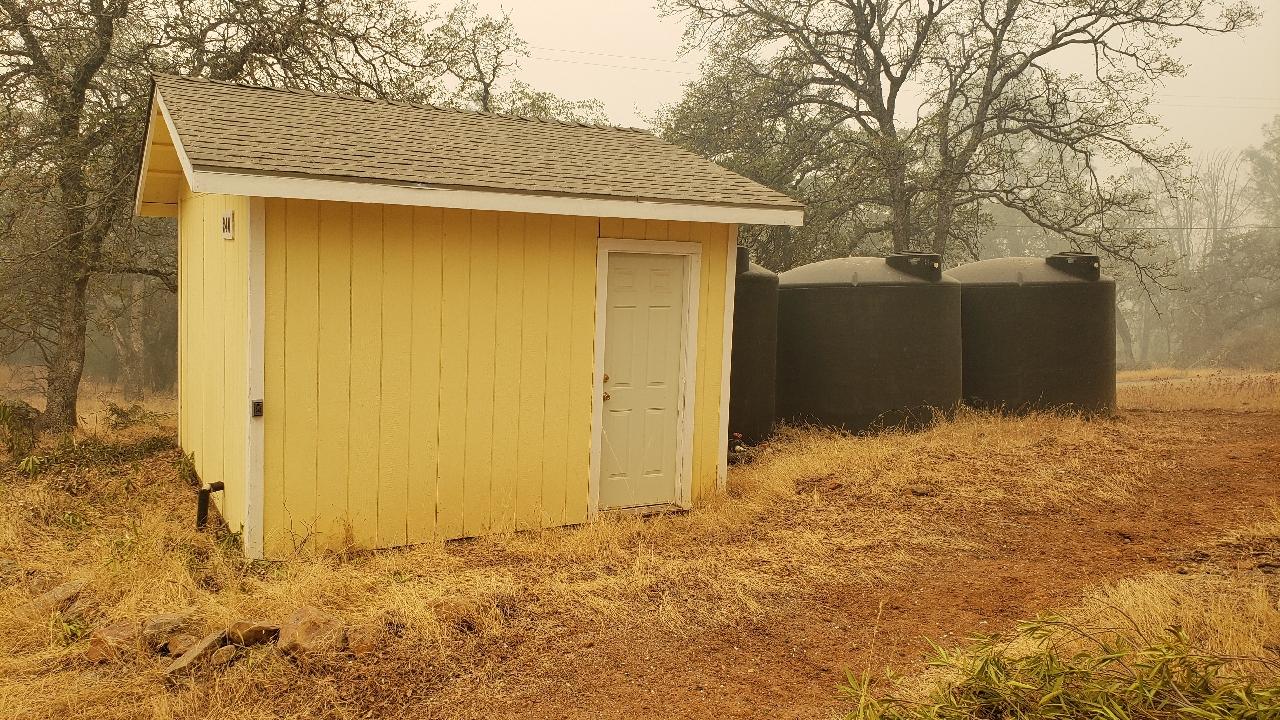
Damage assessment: no_damage